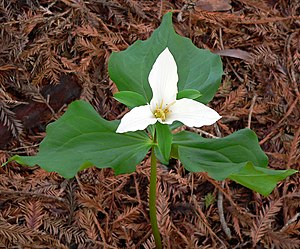
Trillium ovatum
Trillium ovatum Foto: Stan Shebs
Trillium ovatum er en flerårig, urteagtig plante med en opret vækst, store blade og hvide blomster. Planten er skyggetålende og hårdfør, og derfor dyrkes den i havernes surbundsbede.